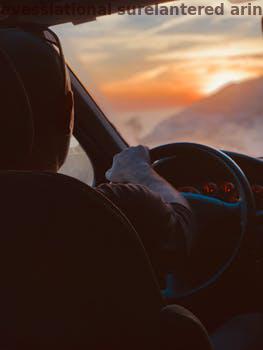
Label: Watermark